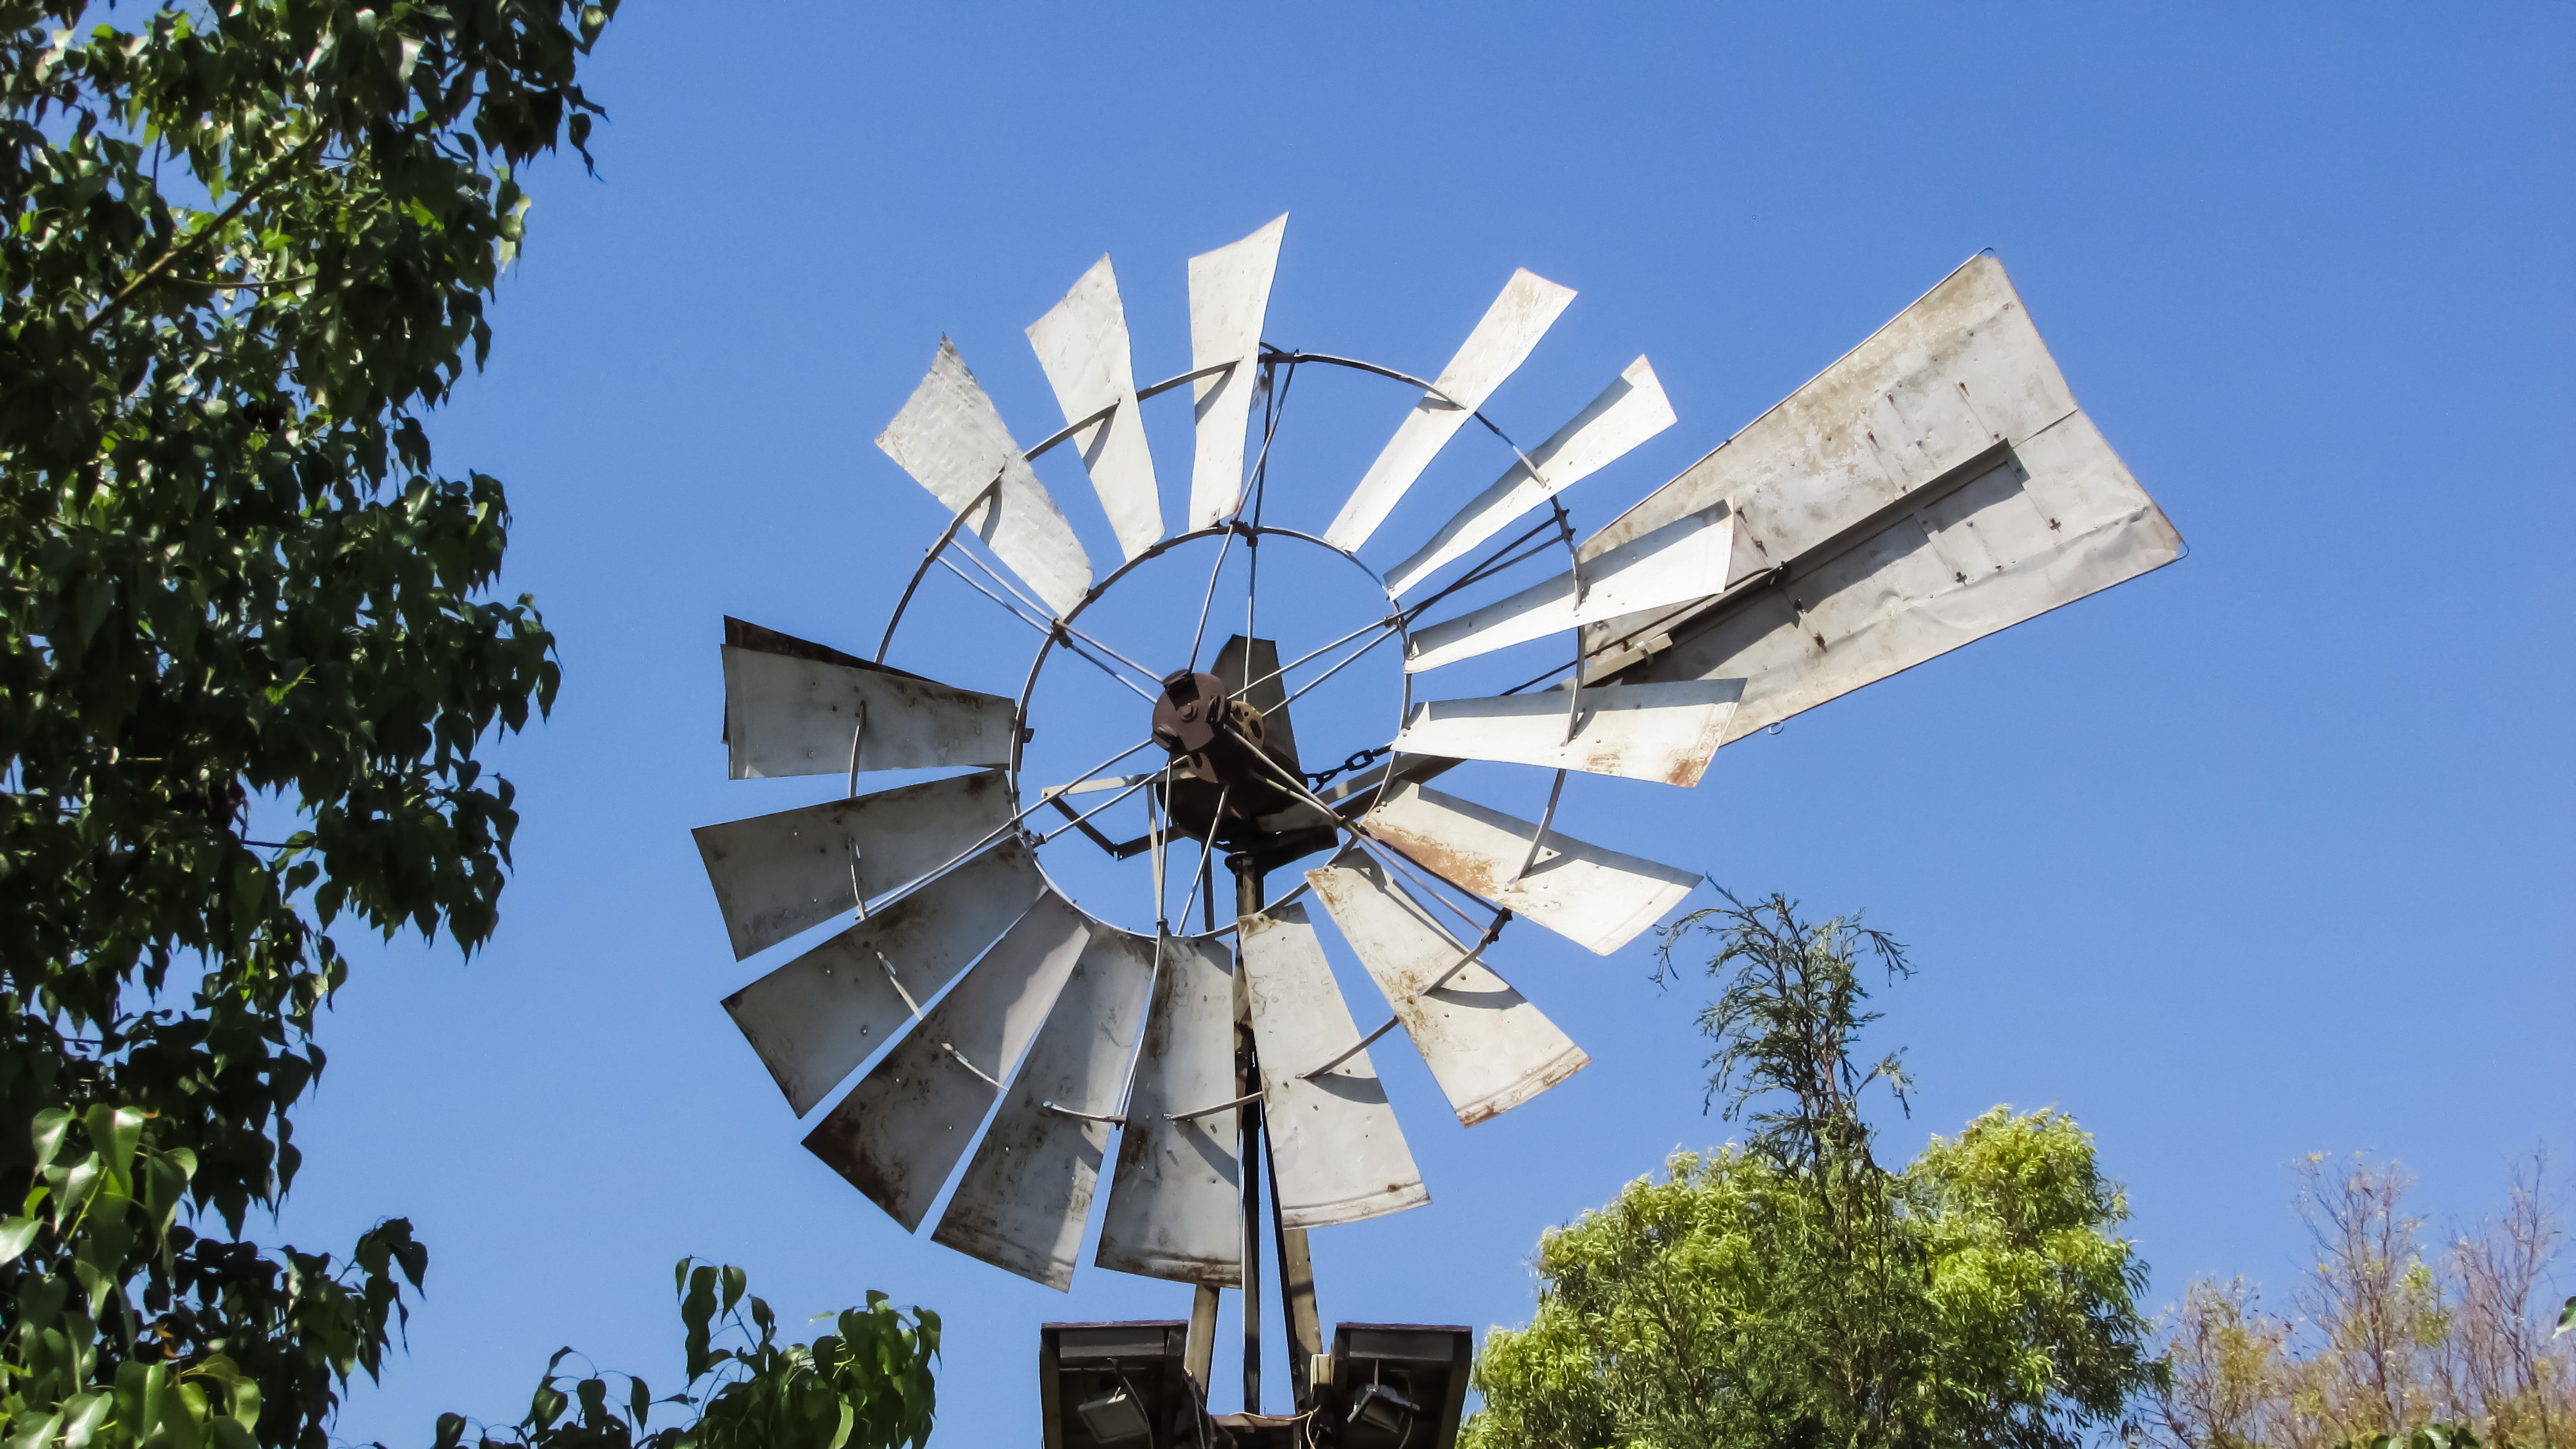
water, farm, countryside, windmill, wind, building, rural, machine, wind turbine, agriculture, energy, mill, cyprus